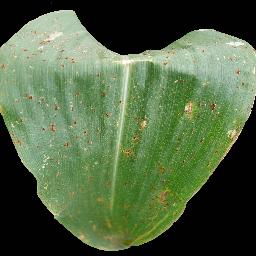
Label: Corn___Common_rust